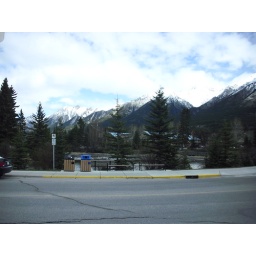
The blue of the sky against the mountains